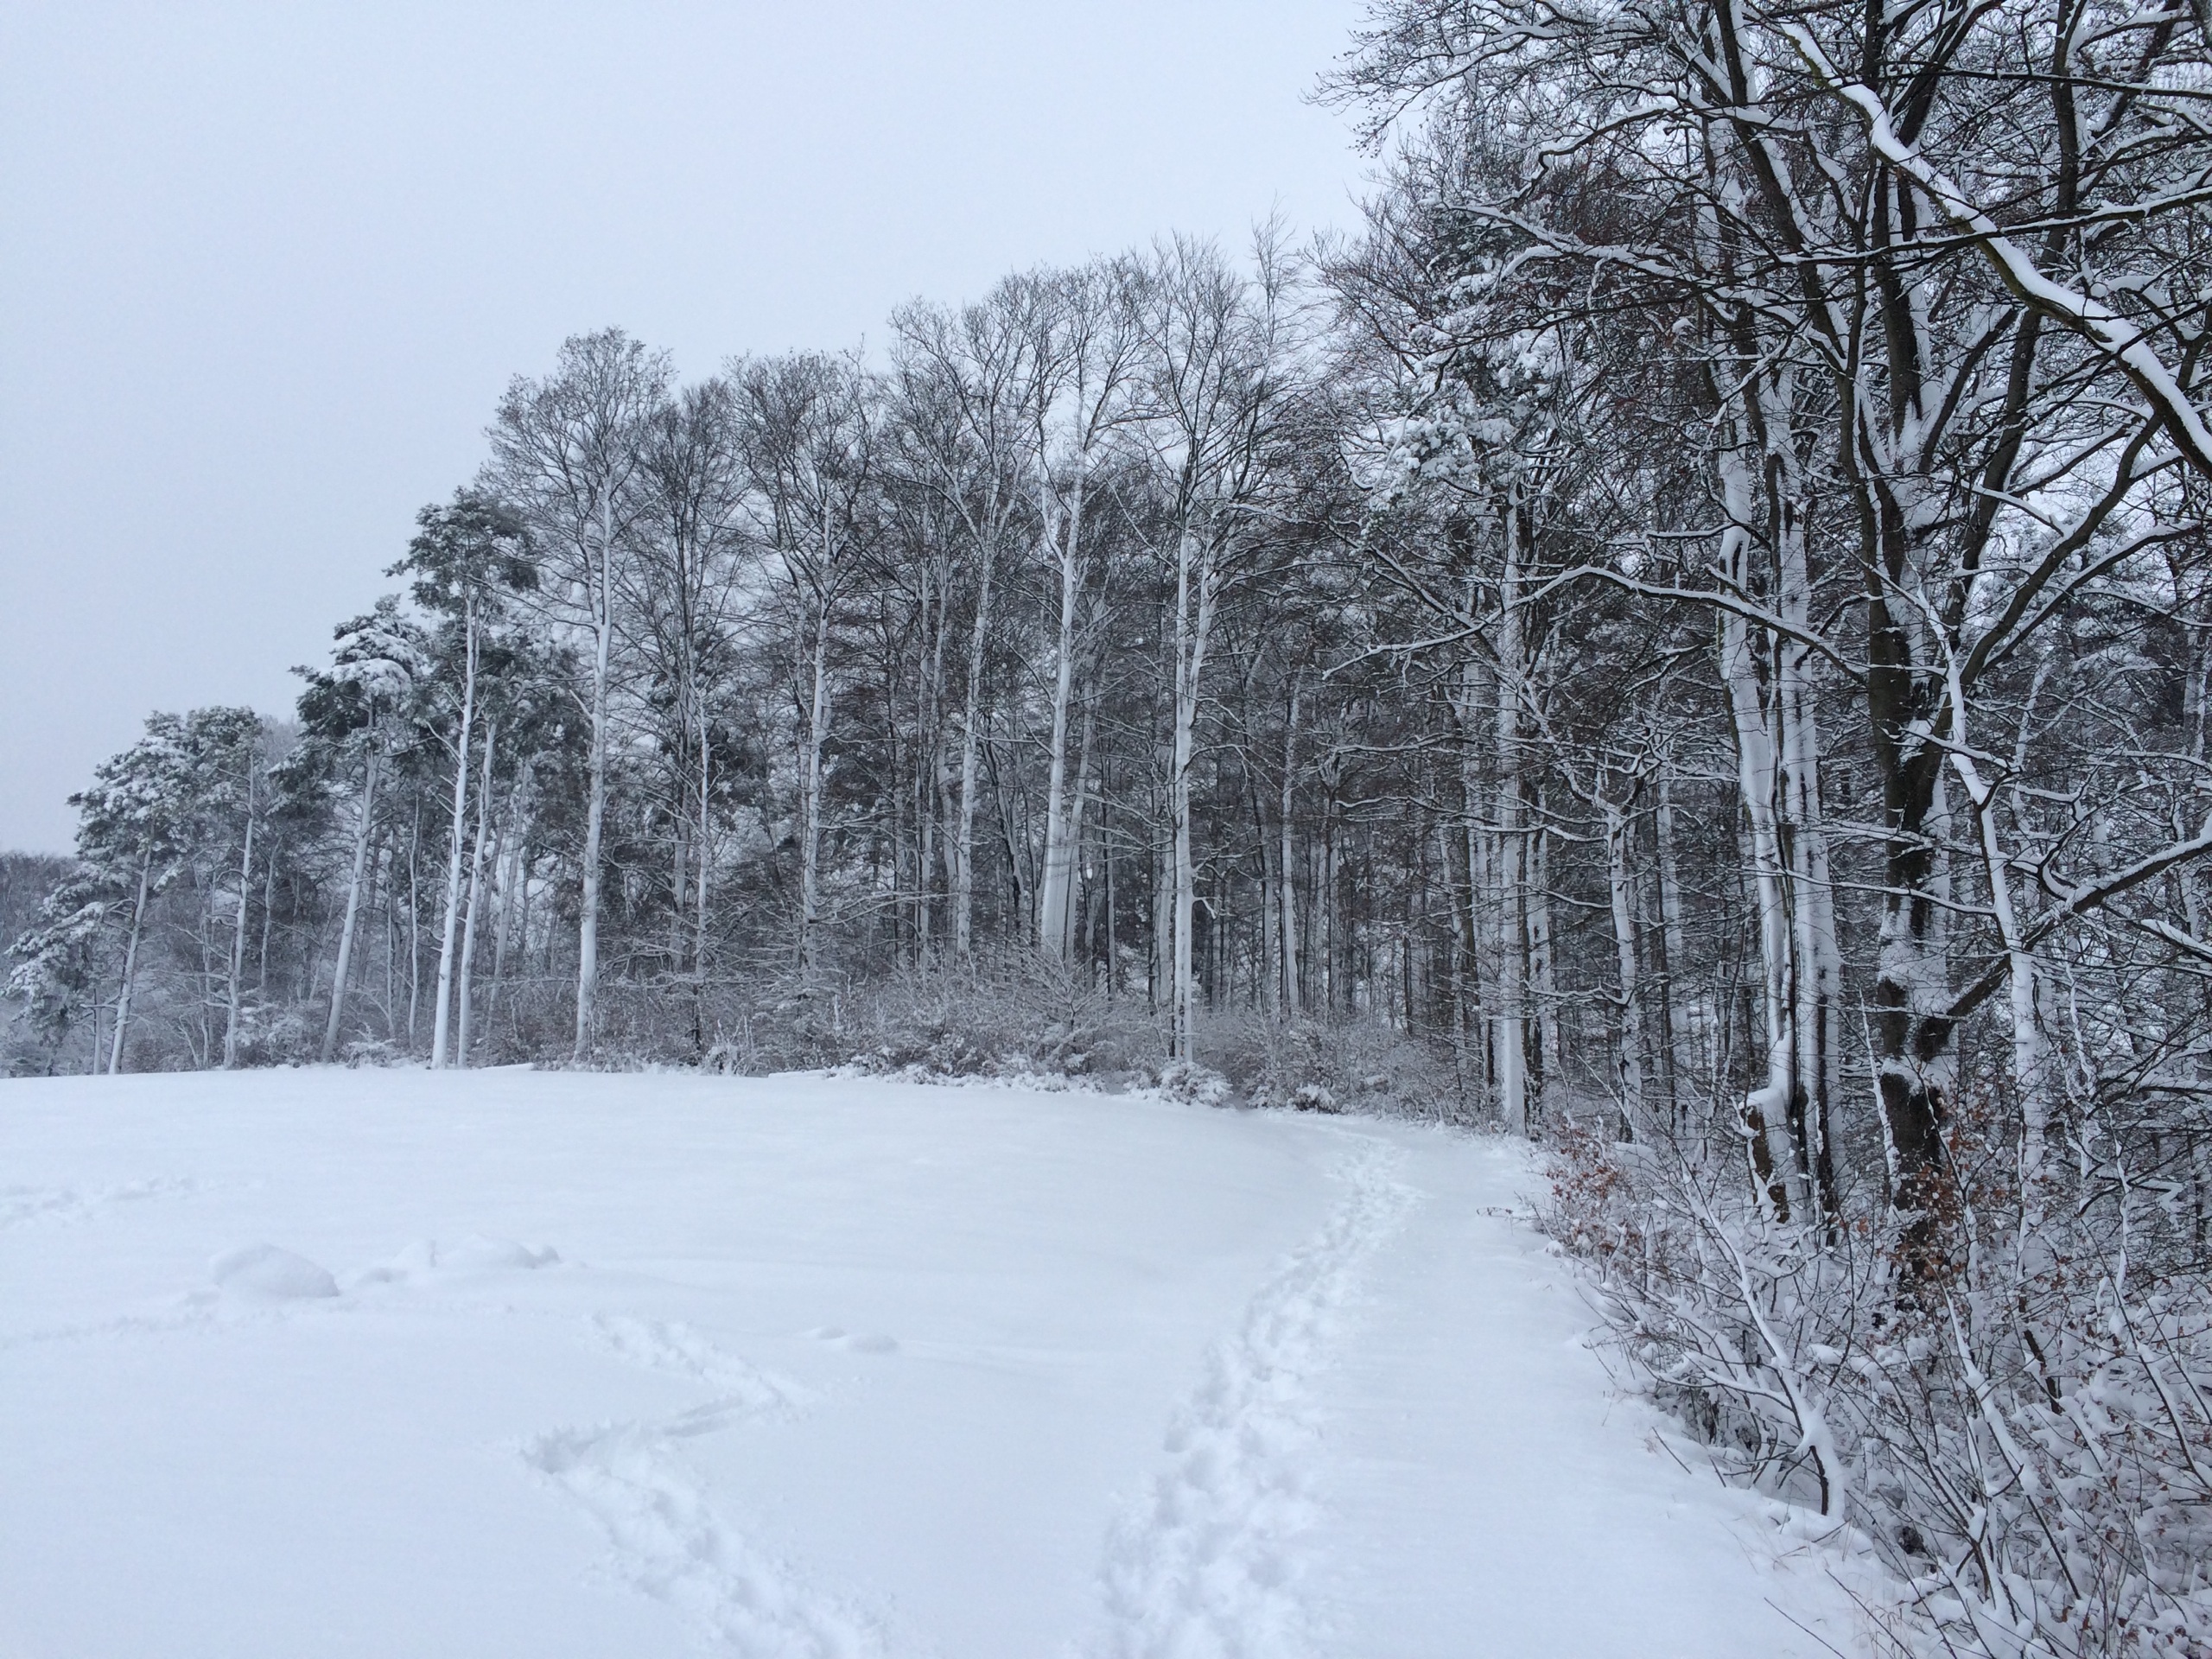
landscape, tree, forest, snow, cold, winter, white, frost, weather, season, blizzard, wintry, freezing, snow magic, geological phenomenon, winter storm